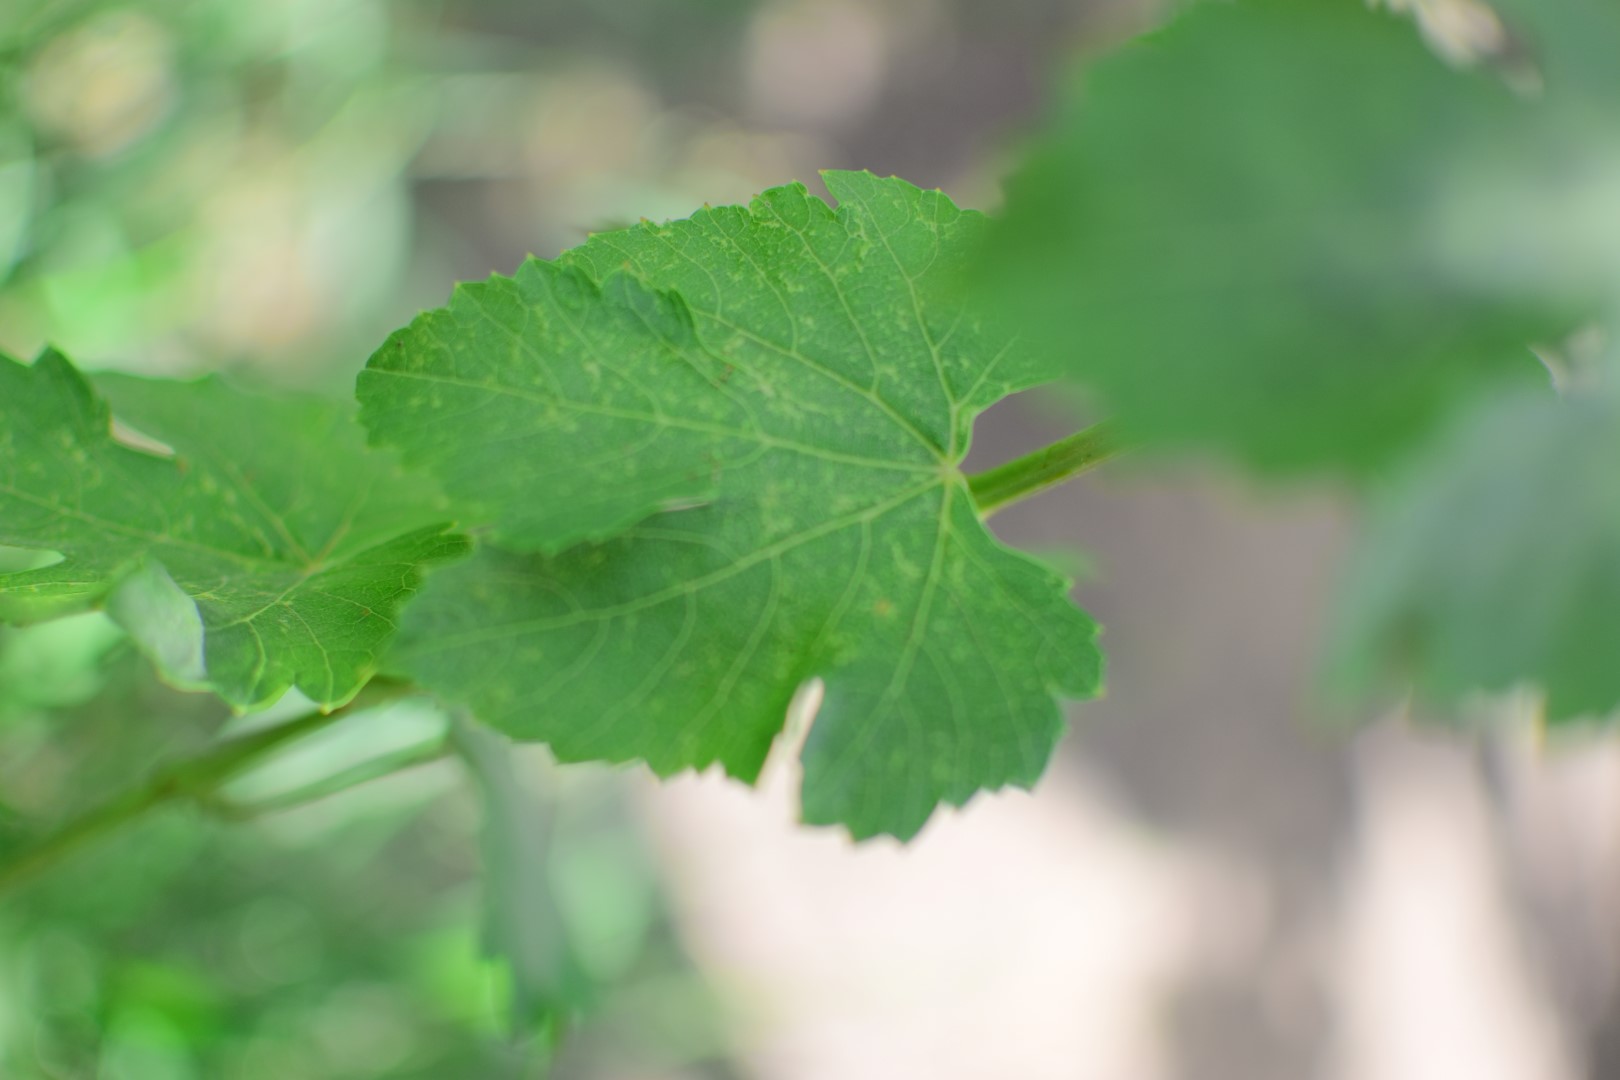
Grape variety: Shdah